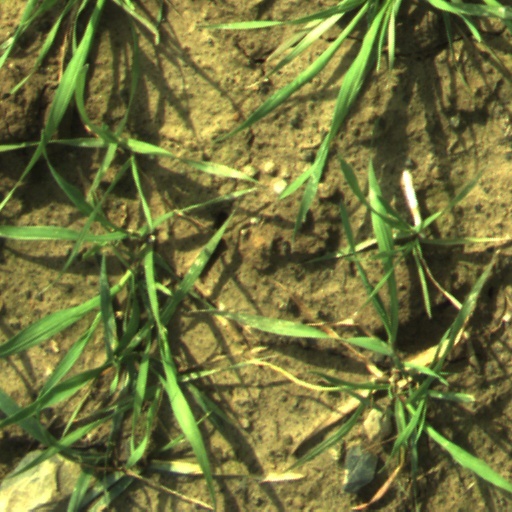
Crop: wheat